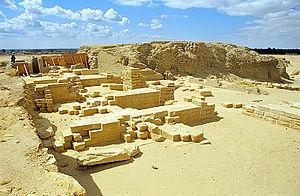
Bakchias, ou Bacchias, est un site archéologique en Égypte dans le Fayoum qui s'étend sur une surface de 400 mètres sur 300 mètres environ. Son apogée a eu lieu pendant la période gréco-romaine. Cette bourgade daterait du règne de Ptolémée II et vivait du commerce agricole avec les grandes villes d'Égypte.